National Assembly Building of Vietnam

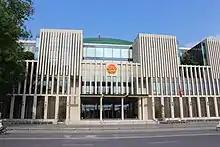
View of the building's facade with the emblem of Vietnam.

The building facade materials are bright beige natural stone, copper-colored glass and metal, as well as wood materials. The glass installed outside the building is in harmony with the landscape but still ensures that from the outside (when the interior lighting is turned on) does not reveal the details.